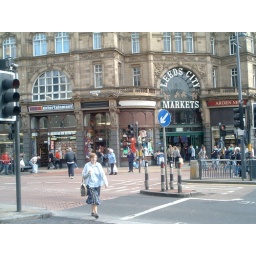
over road from market